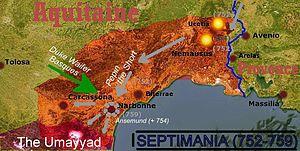
L'invasion omeyyade en France est l'invasion et l'occupation maximale en Europe de l'Ouest entreprise par les armées omeyyades musulmanes de 719 à 759, dans la continuité de la conquête omeyyade de la péninsule ibérique.